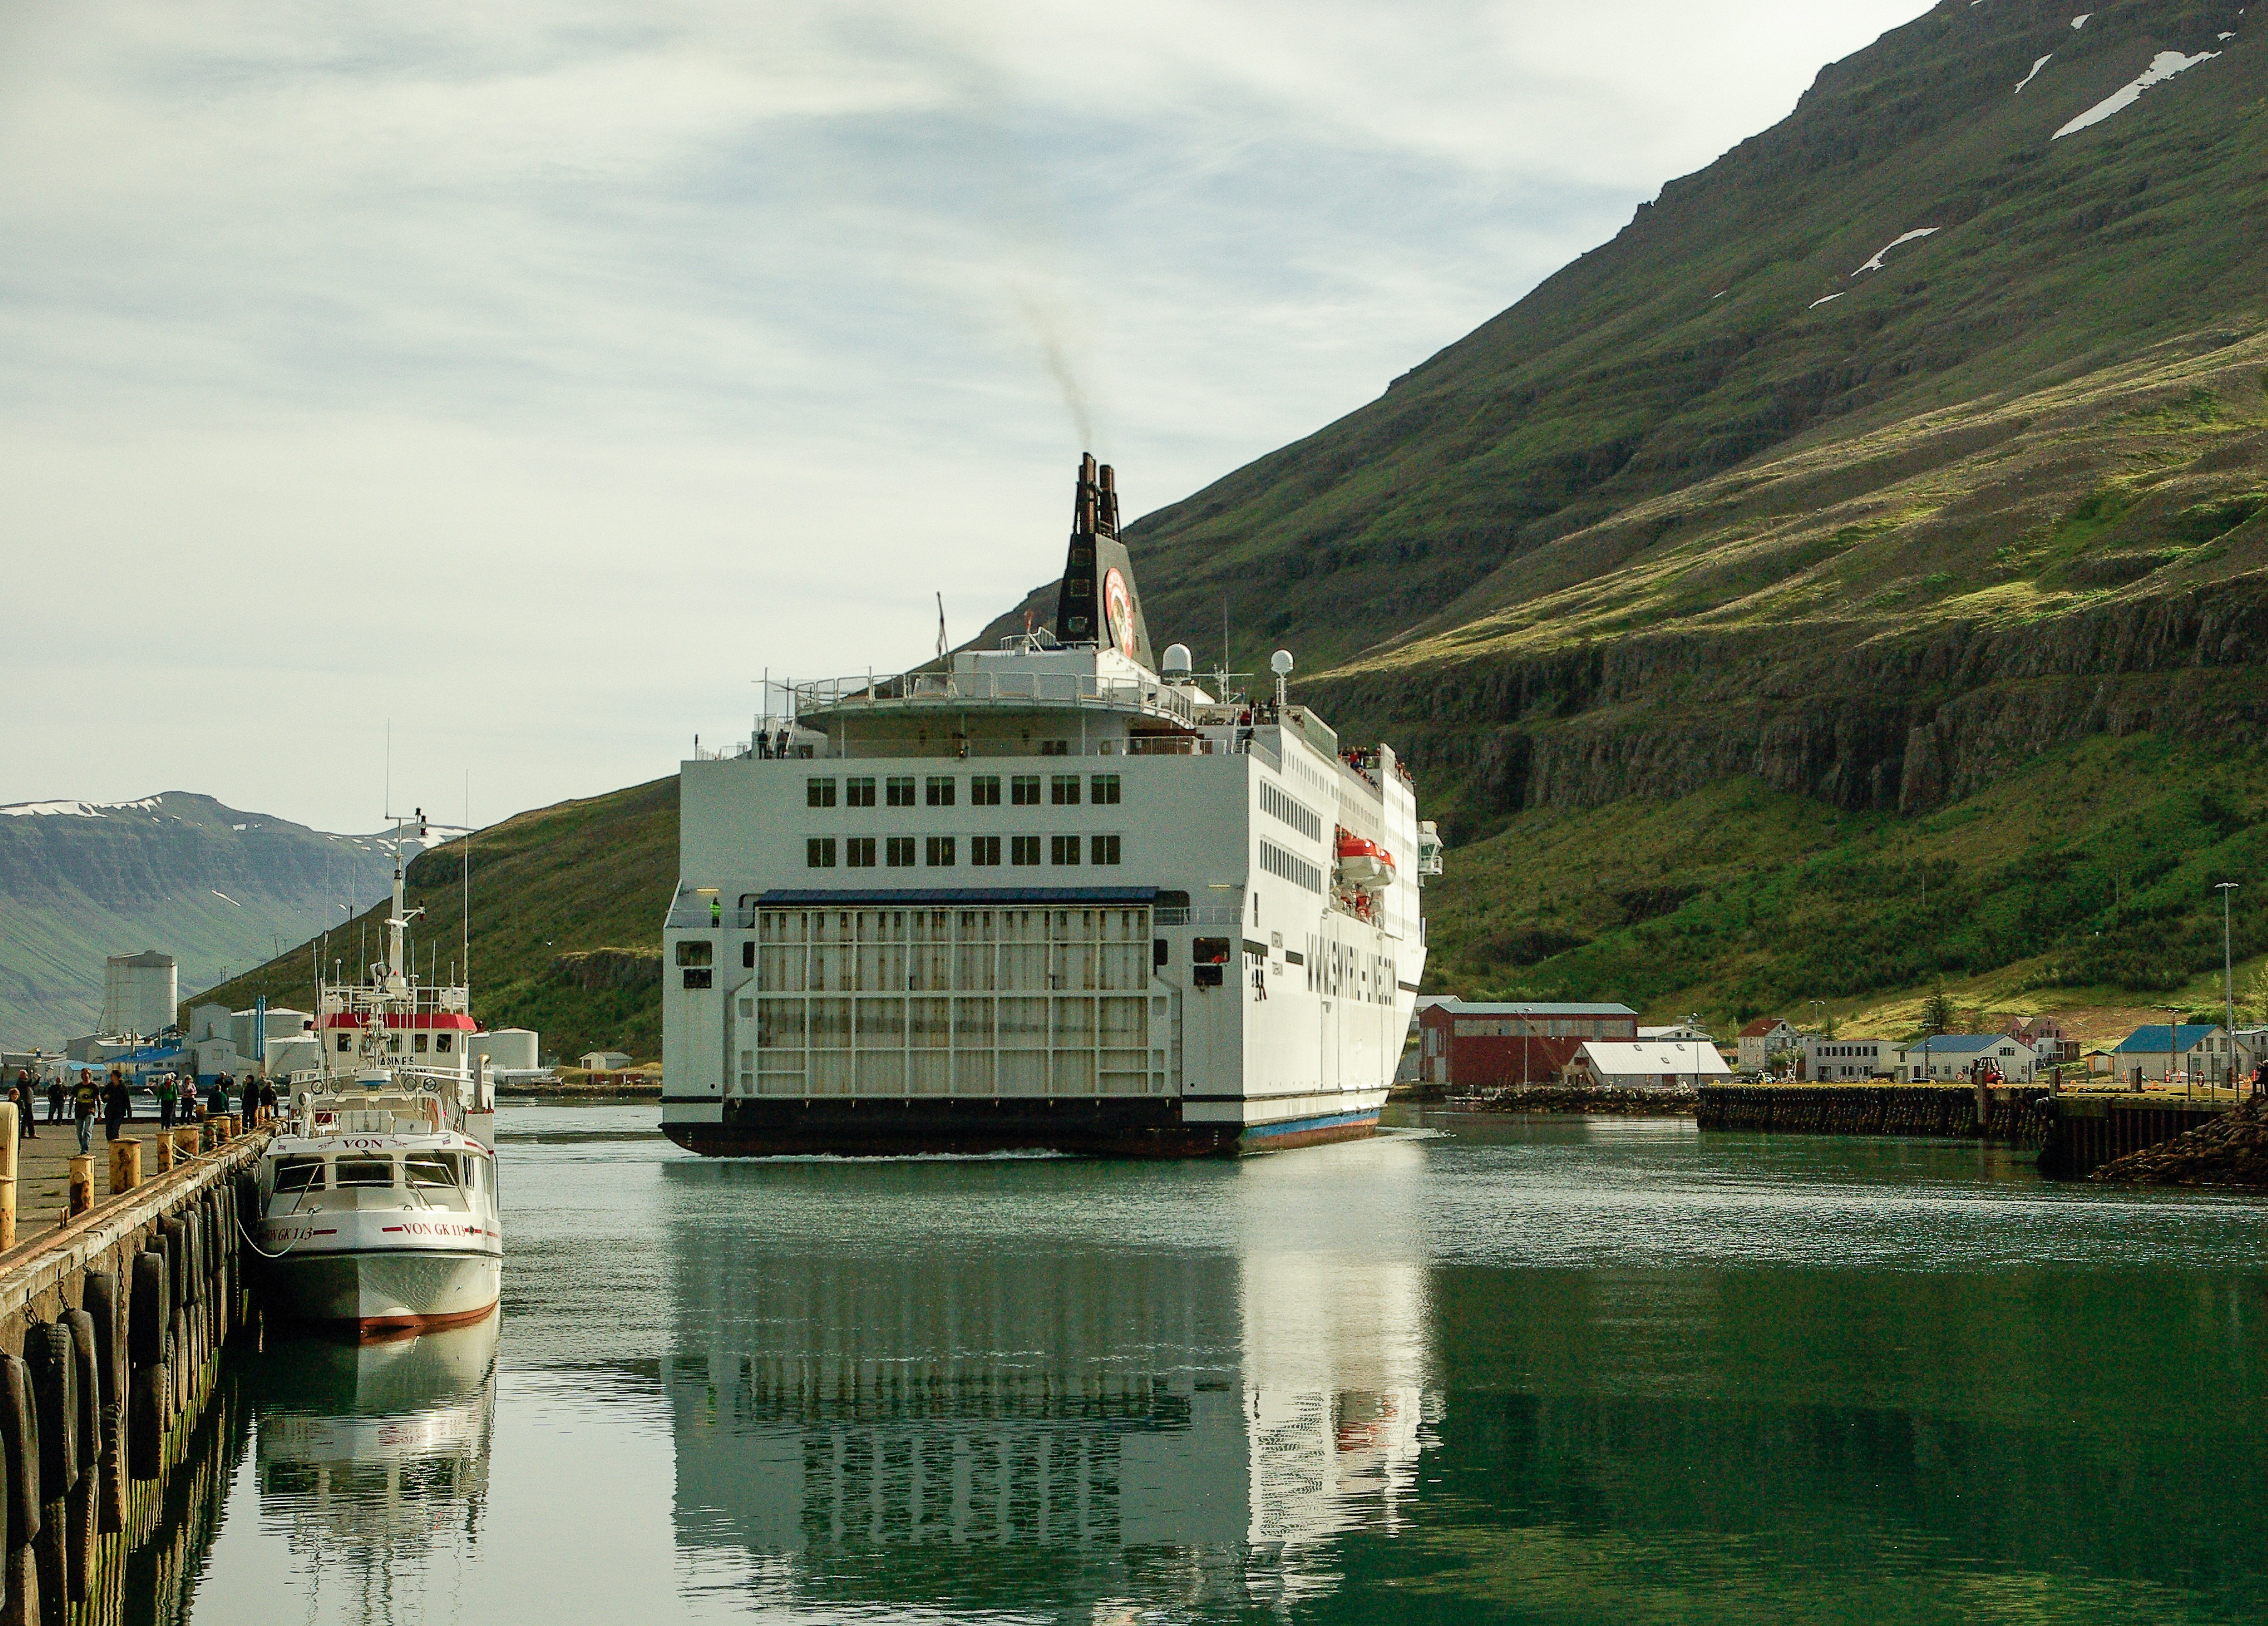
sea, boat, river, reflection, vehicle, bay, harbor, fjord, iceland, port, tourism, waterway, ferry, departure, channel, watercraft, landform